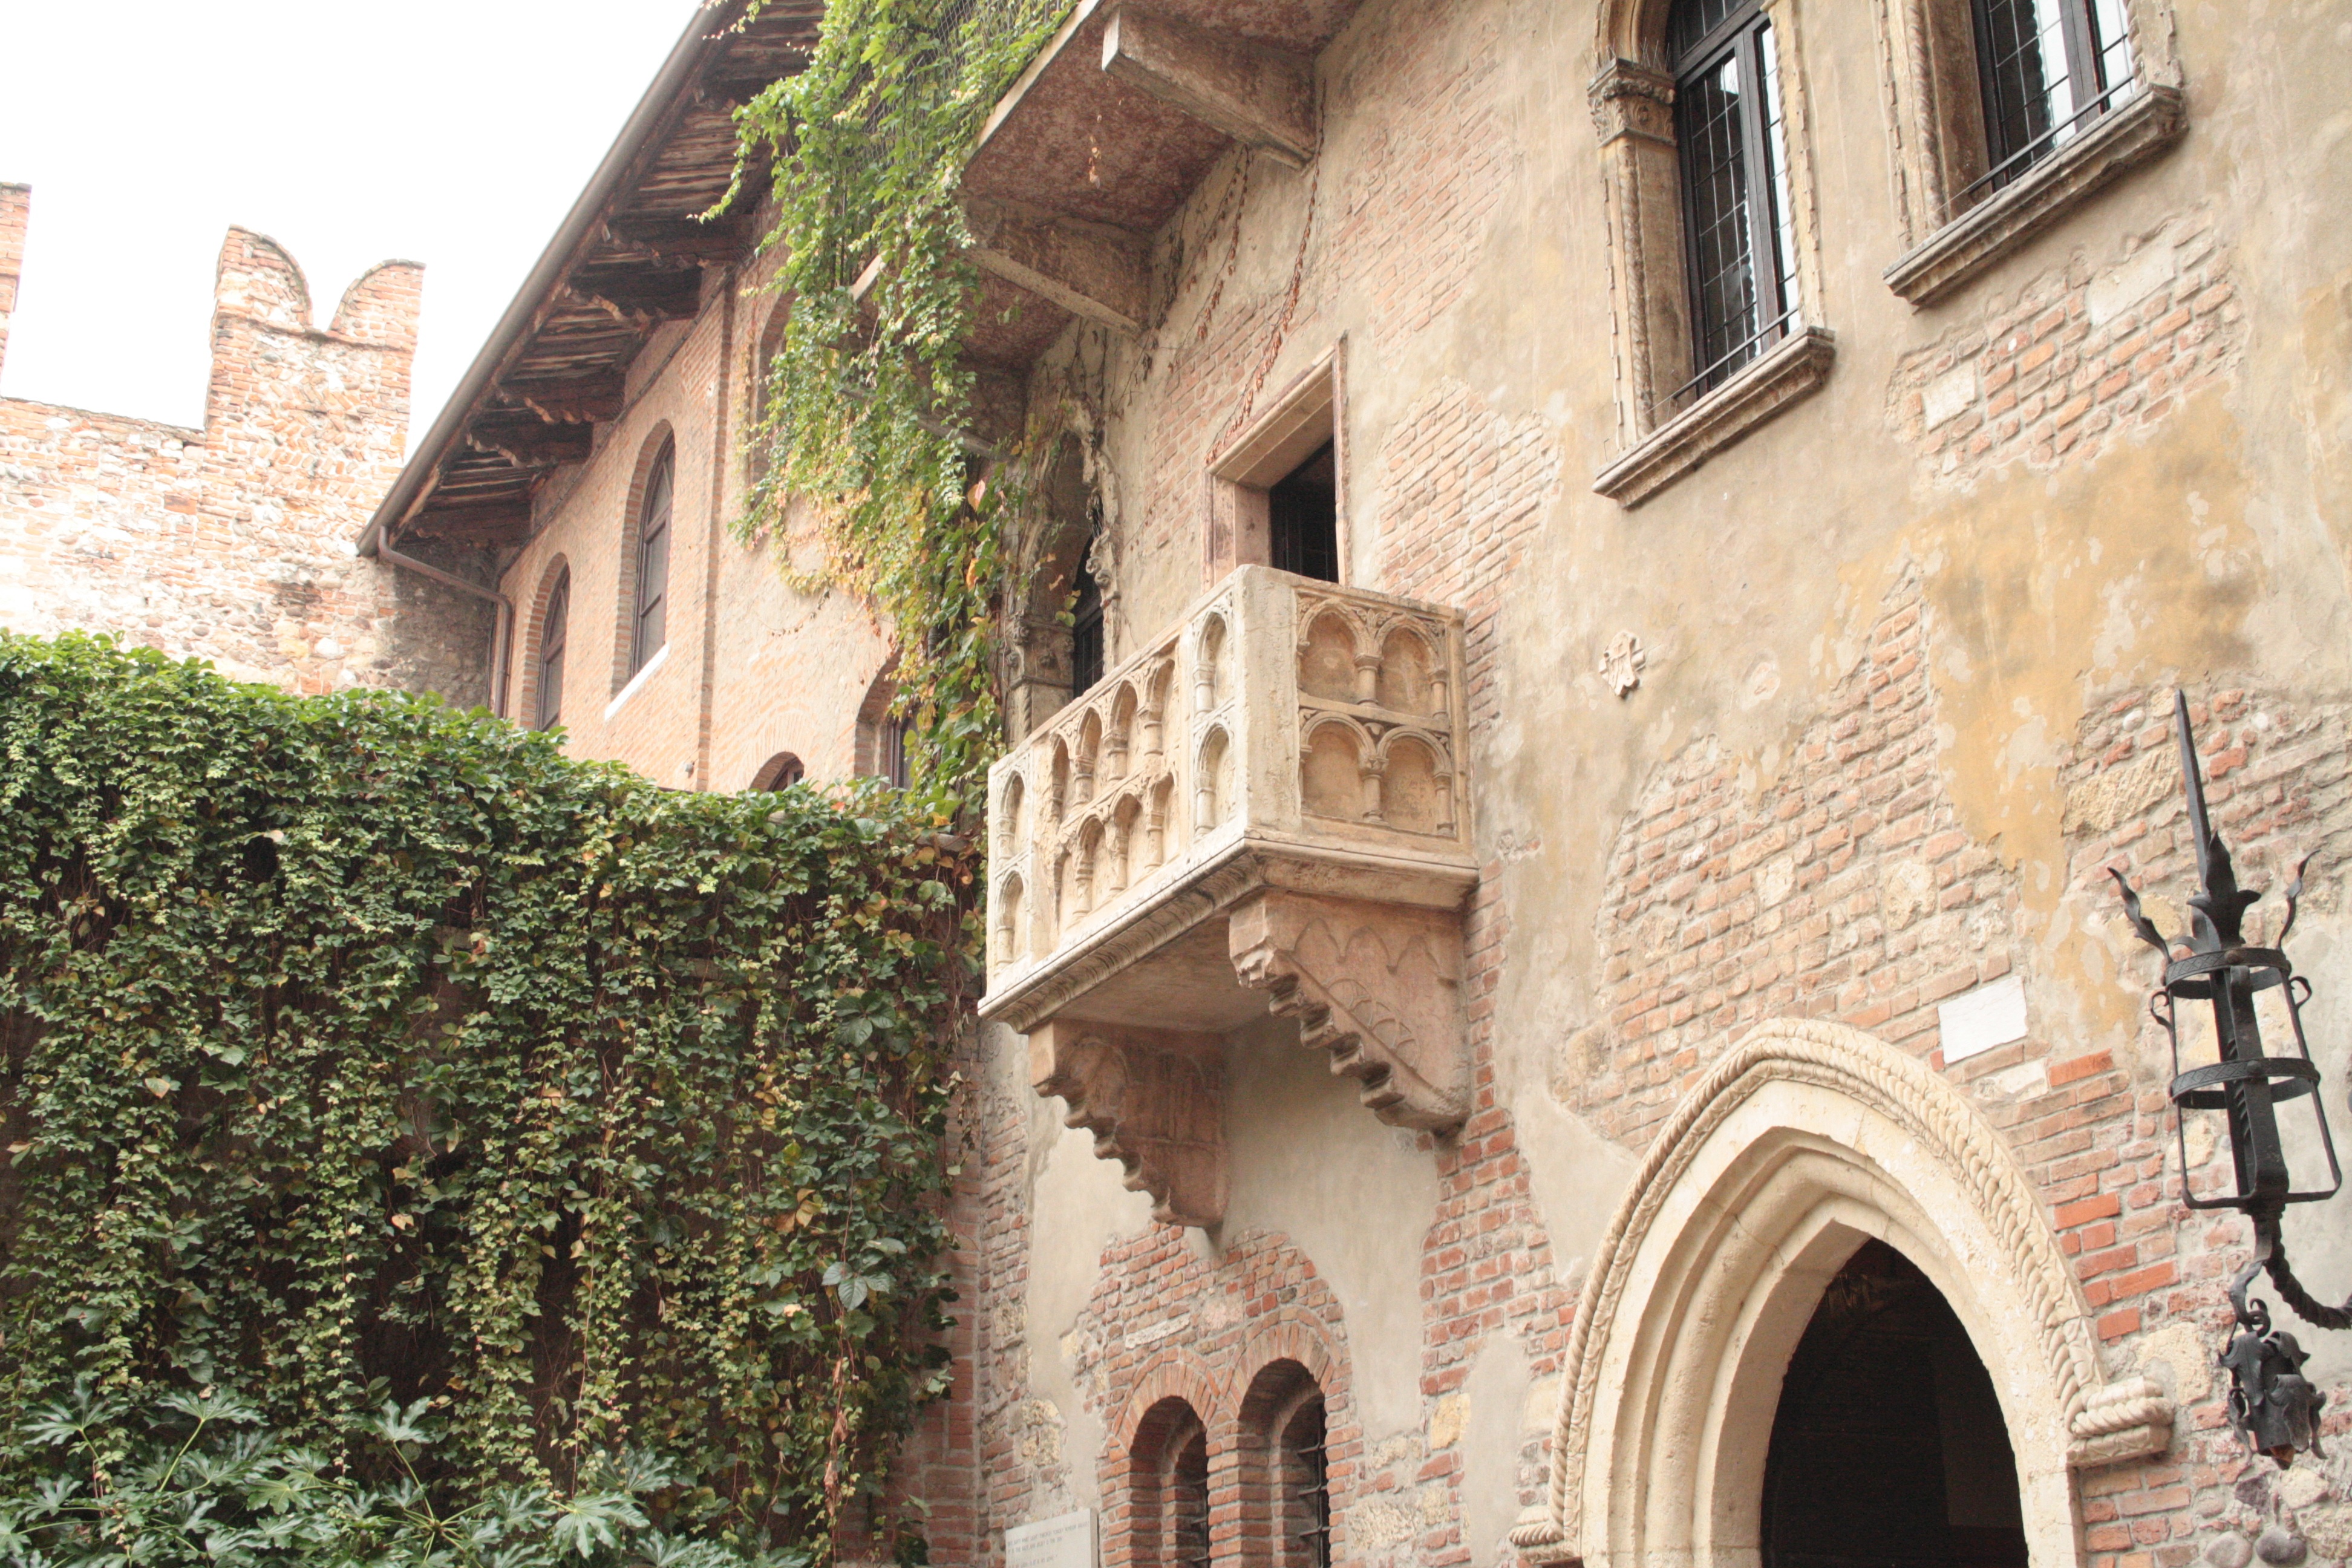
architecture, house, town, building, wall, village, balcony, facade, tourism, place of worship, art, courtyard, monastery, synagogue, verona, history, works, romeo, middle ages, juliet, ancient history